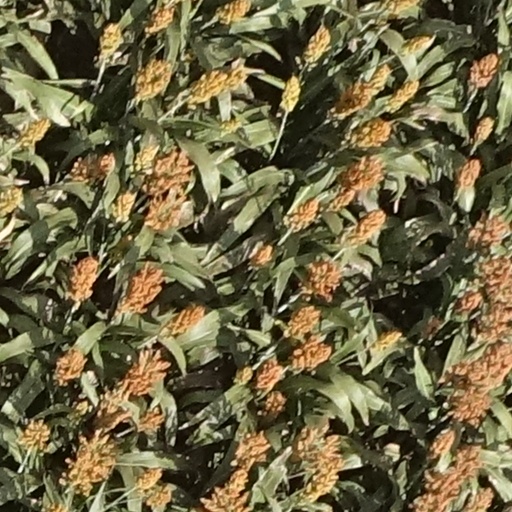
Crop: sorghum